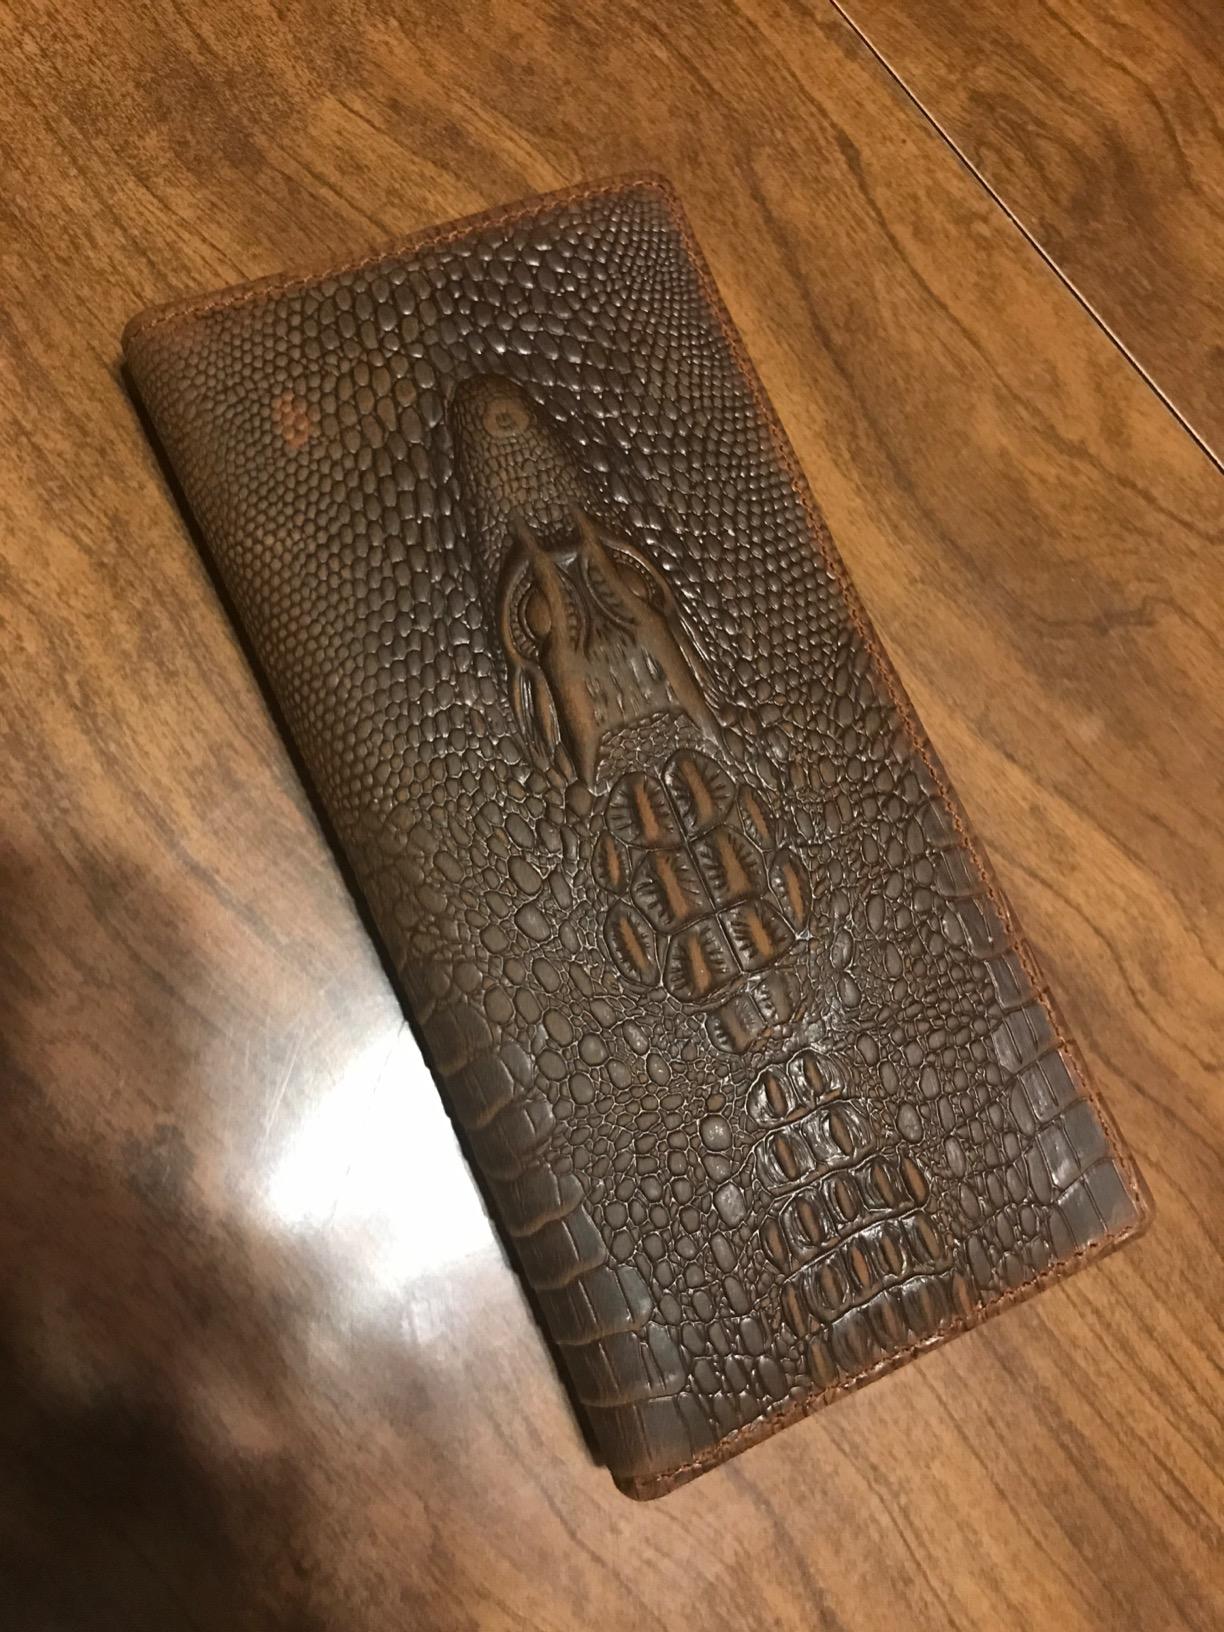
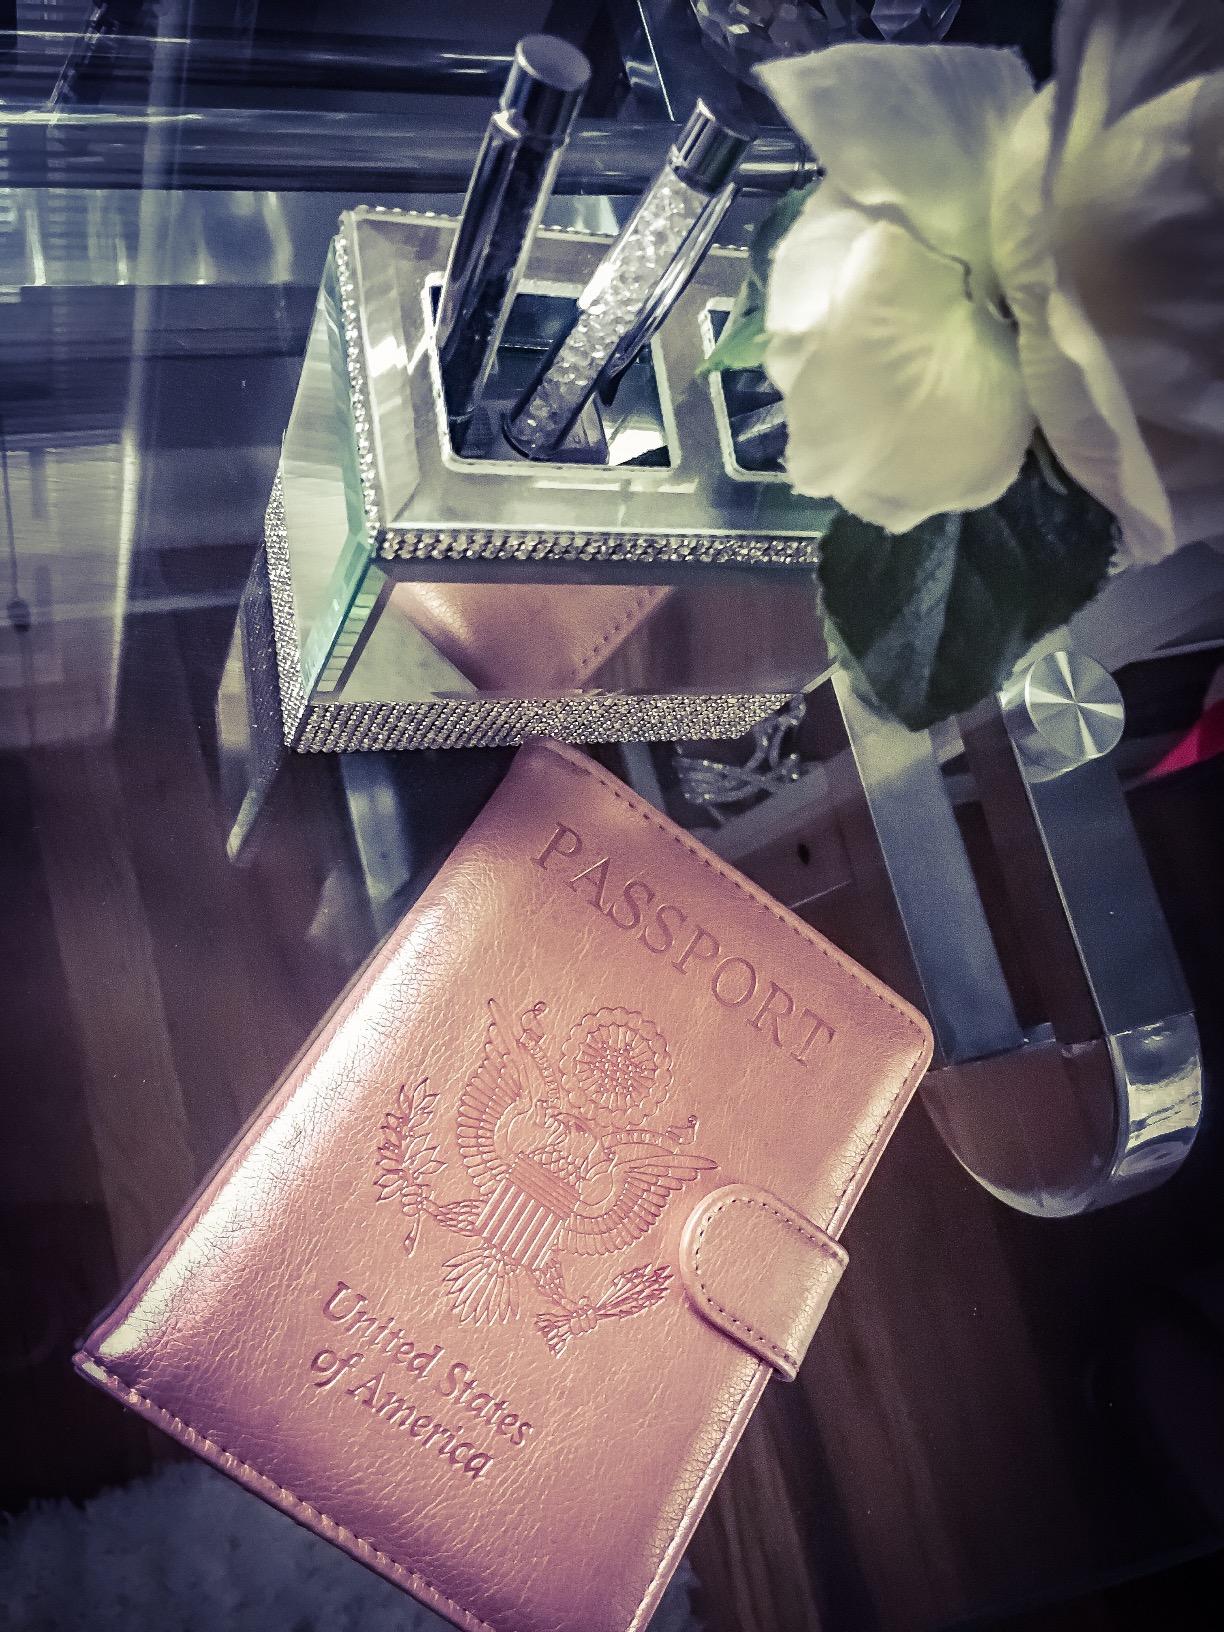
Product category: accessories_wallet
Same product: no